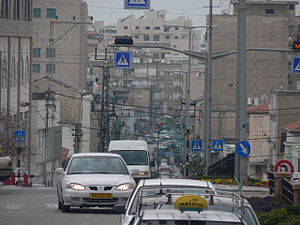
Byer i Israel / Galleri
"Følgende liste over byer i Israel er baseret på registre hos Israels Statistiske Centralbureau. Før indførelsen af Israels lokalstyresystem, kunne et urbant område få bystatus når indbyggertallet var over 20.000. Udrykket ""by"" refererer generelt ikke til lokalstyrer eller byområder, selv om en defineret by ofte inkluderer indbyggerne i et urbant område eller en forstad. 75 israelske kommuner har status ""by"".